Alirio Rodríguez

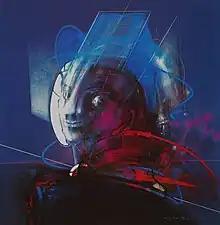
"Homage to Columbus" by Alirio Rodríguez. Acrylic on canvas, 1994. Private collection.

Upon his return to Caracas in 1961, Alirio Rodríguez adopted his characteristic humanistic-figurative style, and participates in individual and collective shows both in Venezuela and abroad to wide acclaim, including numerous expositions in Caracas, Rome, Washington DC, Bogotá, Paris, New York and many others, such as the Biennial of Quito, Biennial of Paris, Biennial of Venice, Musée Modern Museum of Belgium, Museo de Bellas Artes de Lima, Oklahoma Museum of Art, Metropolitan Museum of Manila, Museo Nacional de Medellín, Grand Palais in Paris, Museo de Bellas Artes de Caracas, Museo de Arte Contemporáneo de Caracas, Indianapolis Museum of Art, and others.